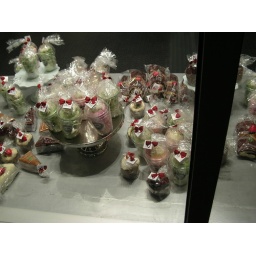
washcloths, etc., in cake and milkshake-shaped packaging at black ink, harvard square